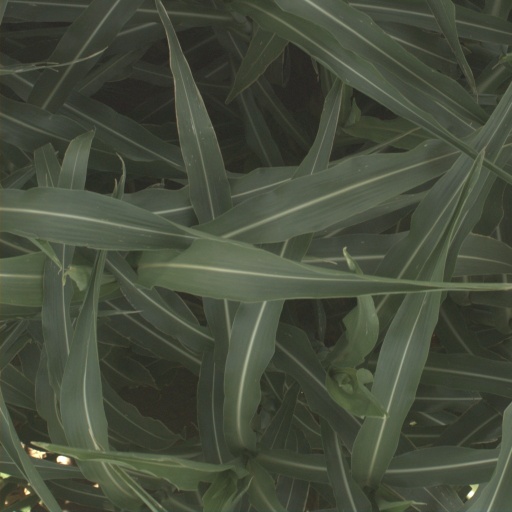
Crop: sorghum